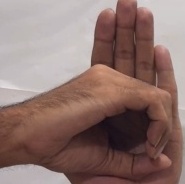
ASL sign: 0